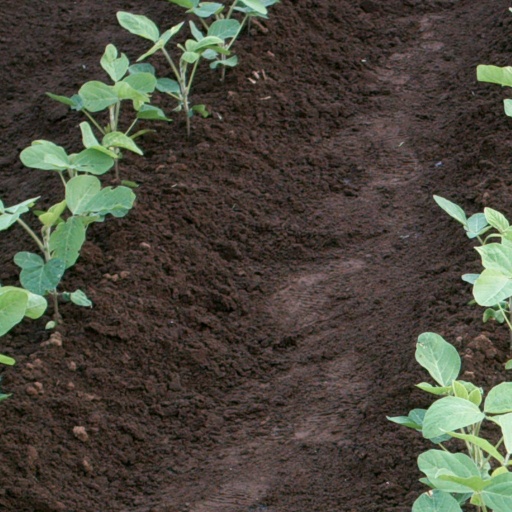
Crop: soybean